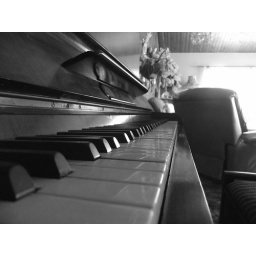
A grand piano that has always been in my life - black and white